Townsville Airport

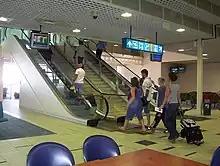
Inside the Departures/Arrivals lounge at Townsville International Airport

In the mid-1990s, domestic flights started to decrease, with some services being cut back by Qantas and Ansett. Qantas began to retire the aircraft type in use on the route to Sydney which resulted in a decrease in services to that city.